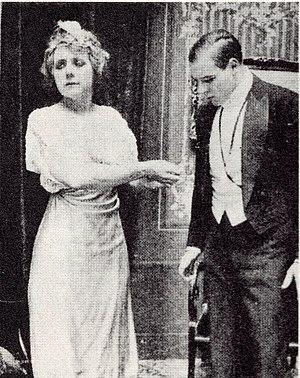
Harbor Island est un film muet américain réalisé par Lem B. Parker et sorti en 1912.